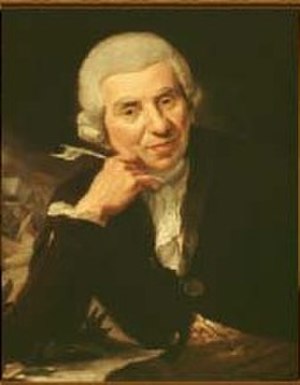
Johann Wilhelm Ludwig Gleim
Johann Wilhelm Ludwig Gleim.
Johann Wilhelm Ludwig Gleim var en tysk digter.